Syrian Basketball League

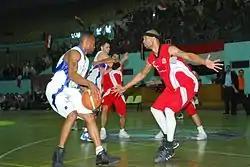
Al-Jaish playing against Jalaa SC in 2008

The SBL is played by the international FIBA rules. Since 2020–21 the SBL season has a new format. In the regular season, all teams play each other first home and away.